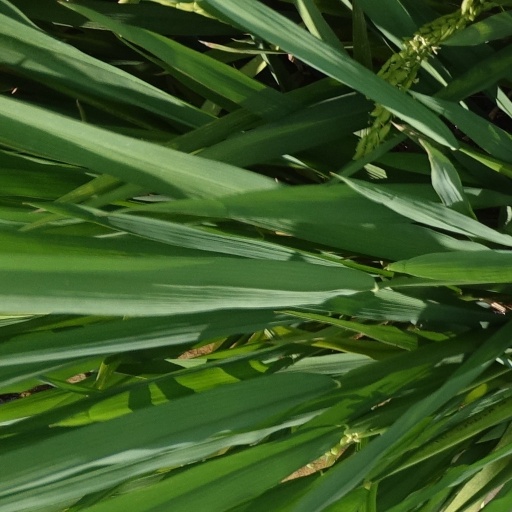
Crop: rice